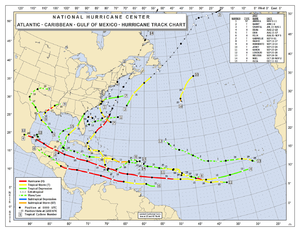
La saison 2007 des ouragans était prévue durer du 1ᵉʳ juin 2007 au 30 novembre 2007, selon la définition de l'Organisation météorologique mondiale.